Time Raiders

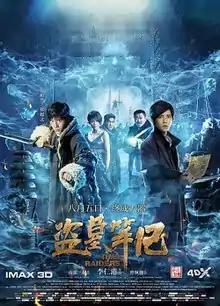
Poster

Time Raiders is a 2016 Chinese fantasy-action-adventure film directed by Daniel Lee and starring Jing Boran and Luhan. It is based on the online novel series "Daomu Biji" written by Xu Lei. The film was released in China by Le Vision Pictures on August 5, 2016.